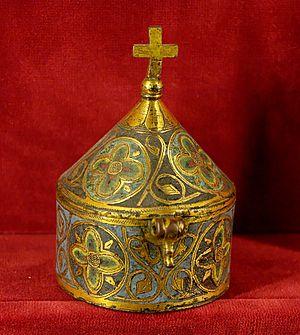
Pyxide à décor de quatrefeuilles. Cuivre champlevé, émaillé et doré, Limoges, première moitié du XIIIe siècle.
L'Adoration eucharistique est une attitude de prière devant l'Eucharistie au sein de l'Église catholique et au sein de l'anglicanisme de tendance anglo-catholique. Selon la doctrine de l'Église catholique, le corps du Christ est réellement présent dans l'hostie consacrée. Lors de l'Adoration eucharistique, celui-ci est exposé et adoré par les fidèles.
La pyxide est un vase sacré en forme de boîte utilisé pour conserver la réserve eucharistique. La pyxide peut être en ivoire, éventuellement sculpté, ou en métal précieux ou doré.